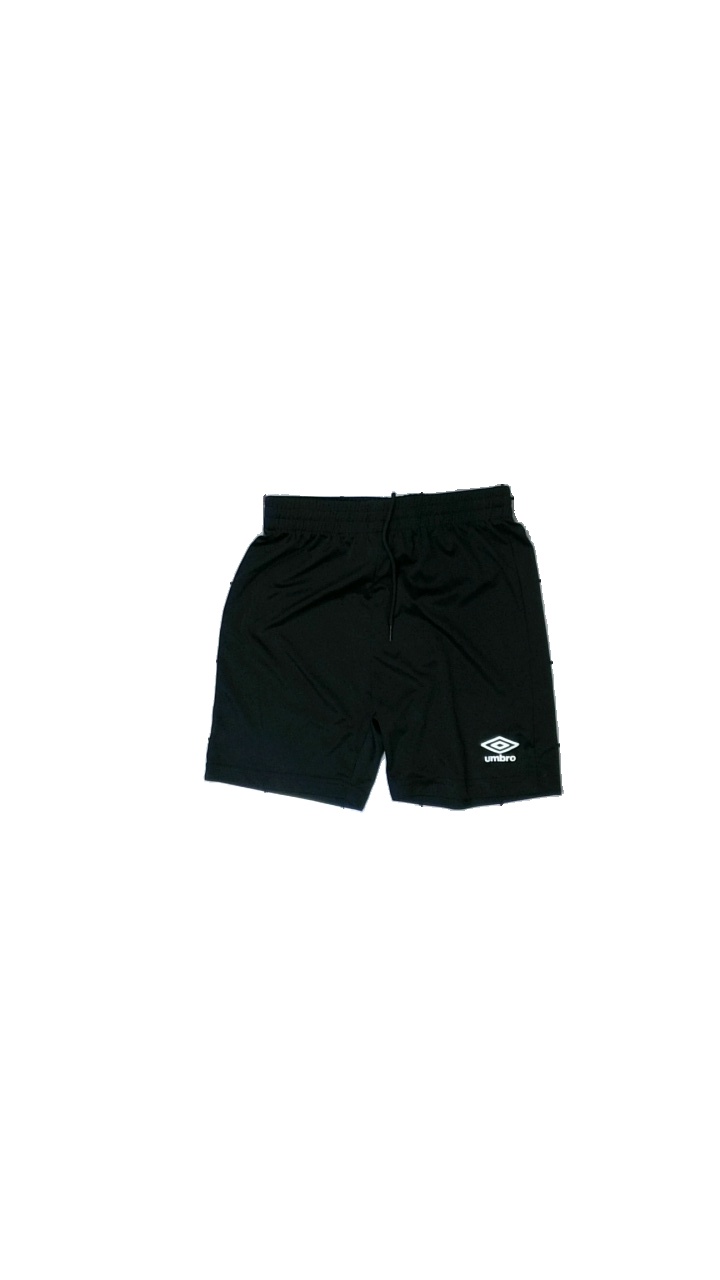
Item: Shorts (Children)
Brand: Umbro
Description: Black shorts for kids, from Umbro, size 164. Good condition.
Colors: Black, White
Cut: Regular
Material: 100% poly
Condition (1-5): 4
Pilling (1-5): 5
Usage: Reuse
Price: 50-100